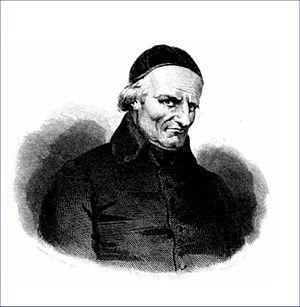
Louis-Pierre Anquetil, né à Paris en 1723 et mort le 5 ou le 6 septembre 1808, est un historien français. Plusieurs ouvrages de cet historien prolifique ont connu de nombreuses éditions au cours du XIXᵉ siècle.